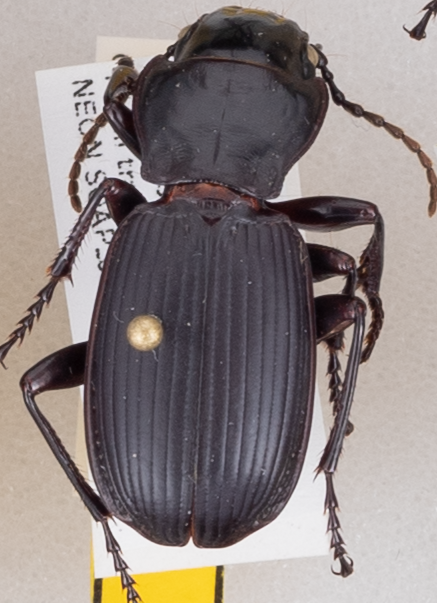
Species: Pterostichus lama
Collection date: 2019-08-14
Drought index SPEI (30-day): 0.694
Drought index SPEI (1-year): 0.47
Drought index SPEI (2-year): -0.03